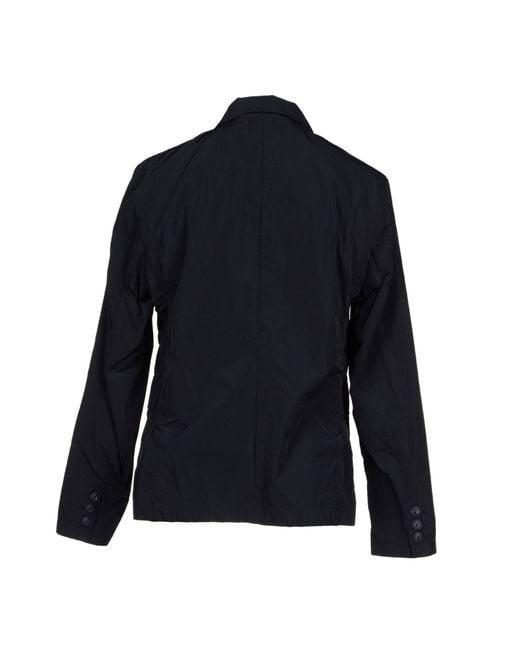
Schwarze halbformelle Langarmjacke mit Druckknöpfen an den Ärmeln